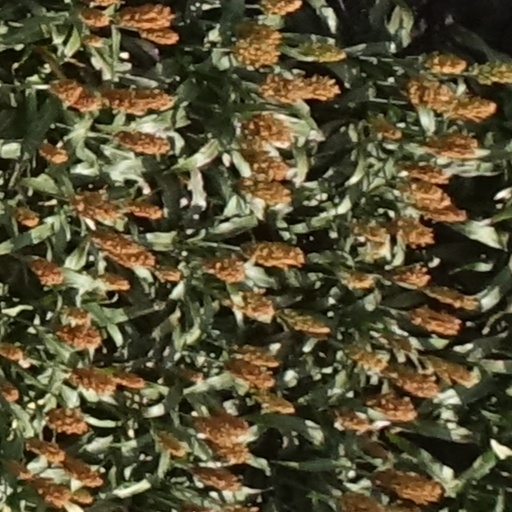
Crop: sorghum